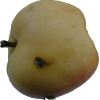
Label: Apple 14